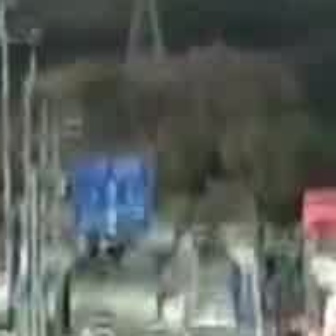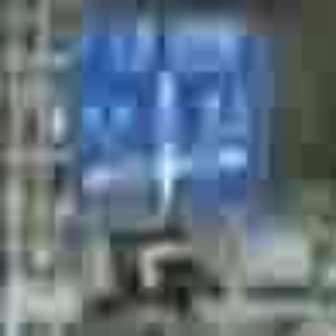
  Please identify the target specified by the bounding box [67,150,146,229] in the first image and locate it in the second image. Return the coordinates in [x_min,y_min,x_max,y_max] format.
Answer: [69,13,250,196]